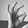
ASL letter: F